Sisowath Sirik Matak

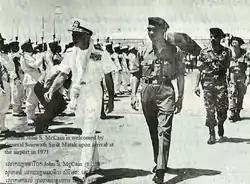
Sirik Matak walks with US Admiral John S. McCain upon his arrival at Phnom Penh International Airport in 1971.

For the first year of the Republic, during which Lon Nol was often in poor health, Sirik Matak – as acting Premier – retained the most prominent role in the government. It had an overtly military character, Sirik Matak usually appearing in his full uniform as a Major-General and carrying a swagger stick. Whereas Lon Nol was particularly popular amongst anti-Sihanouk students in Cambodian cities, Sirik Matak had the support of the Westernised urban 'elite'; rural Cambodians remained overwhelmingly pro-Sihanouk.